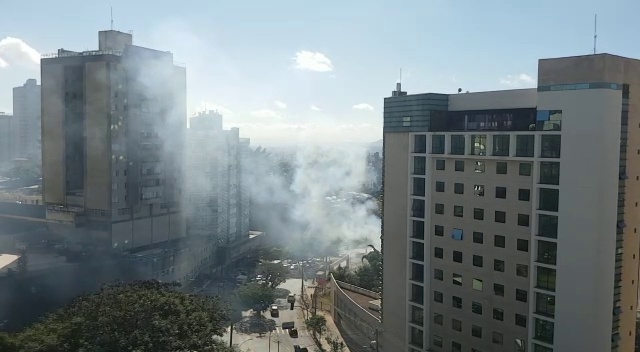
Fire: no
Smoke: yes